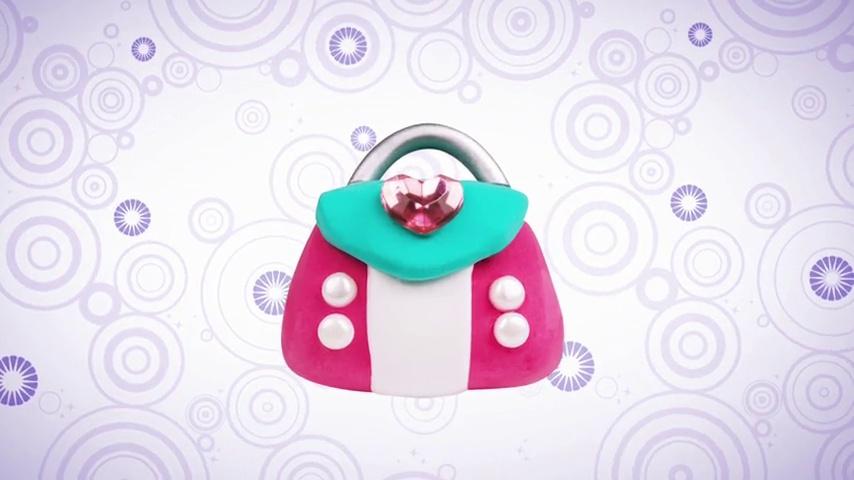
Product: Poppit S1 Shopkins Ballet Collection
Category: Toys & Games | Arts & Crafts | Clay & Dough
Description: Create a mini Shopkins Ballet Collection with Poppit Clay So much fun.
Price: $11.00
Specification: ProductDimensions:2.6x9.7x9.7inches|ItemWeight:8ounces|ShippingWeight:11.4ounces(Viewshippingratesandpolicies)|DomesticShipping:ItemcanbeshippedwithinU.S.|InternationalShipping:ThisitemcanbeshippedtoselectcountriesoutsideoftheU.S.LearnMore|ASIN:B01CDEXTOY|Itemmodelnumber:17402|Manufacturerrecommendedage:5-15years